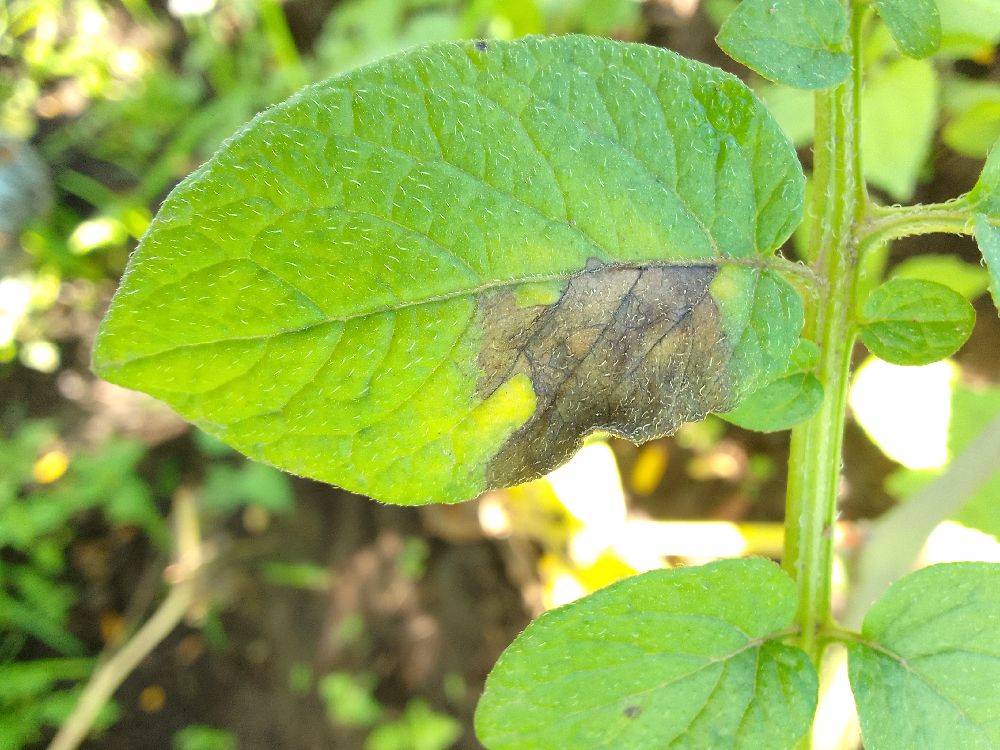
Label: Late blight